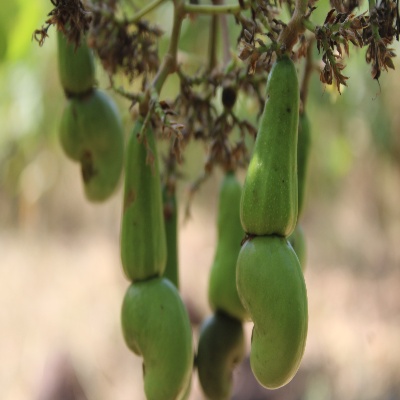
Crop: Cashew
Condition: healthy